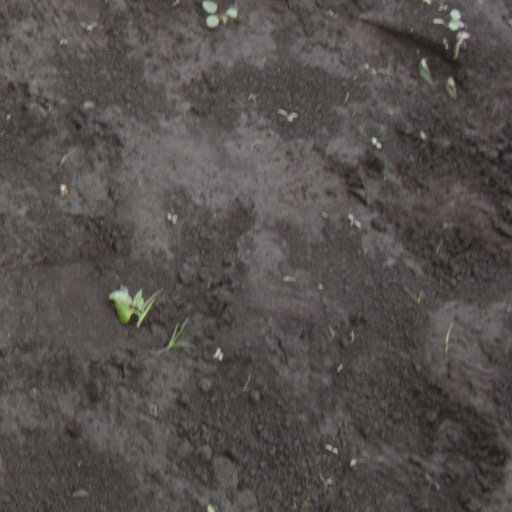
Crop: soybean